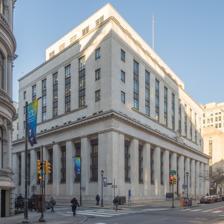
Building: Old Federal Reserve Bank Building (Philadelphia)
Country: United States of America
Year built: 1952
United States historic place Old Federal Reserve Bank U.S. National Register of Historic Places (2024) Show map of Philadelphia Show map of Pennsylvania Show map of the United States Location 925 Chestnut Street Philadelphia, Pennsylvania Coordinates 39°57′0″N 75°9′26″W / 39.95000°N 75.15722°W / 39.95000; -75.15722 Built 1933 Architect Paul Philippe Cret , Harbeson, Hough, Livingston & Larson Architectural style Classical Revival NRHP reference No. 79002325 Added to NRHP June 28, 1979 The Old Federal Reserve Bank Building is an historic, American bank building that is located at 925 Chestnut Street, in the Market East neighborhood of Philadelphia , Pennsylvania . It was added to the National Register of Historic Places in 1979. History and architectural features The main section of this building, which was designed by architect Paul Philippe Cret in the Classical Revival style with influences of the Beaux-Arts style , was built between 1931 and 1935. It incorporated the Penn Mutual Life Insurance Building, that was erected in 1889, with additions made in 1918 and 1925. Cret also designed the formal gardens, which were added in 1941. Between 1952 and 1953, a recessed seventh story was added. It was designed by Harbeson, Hough, Livingston & Larson , the successor firm to Cret. The building, which features sculptures of the goddess Athena that were created by Alfred-Alphonse Bottiau , is eleven bays wide and measures 170 feet wide and 113 feet deep. It has a steel-frame structure that is faced with Vermont marble and has engaged piers. It was added to the National Register of Historic Places in 1979. It is located on the East Center City Commercial Historic District . The building is now part of the Center City campus of the Thomas Jefferson University Hospital , housing both administrative space and clinical facilities. Gallery Bottiau's sculpture on the west side of the main entrance The center of the Chestnut Street facade Bottiau's sculpture on the east side of the main entrance See also Philadelphia portal Banks portal References Notes